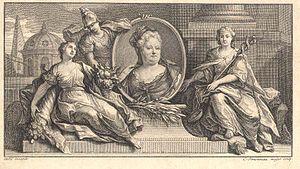
La princesse Palatine
Charles-Louis Simonneau né à Orléans, baptisé le 3 août 1645 et mort à Paris le 22 mars 1728, est un dessinateur et graveur français.
Le portait de Charlotte-Élisabeth de Bavière, duchesse d'Orléans et princesse Palatine du Rhin, a été exécuté en 1713 par le peintre français Hyacinthe Rigaud pour répondre à la sollicitation d'un commanditaire du modèle.